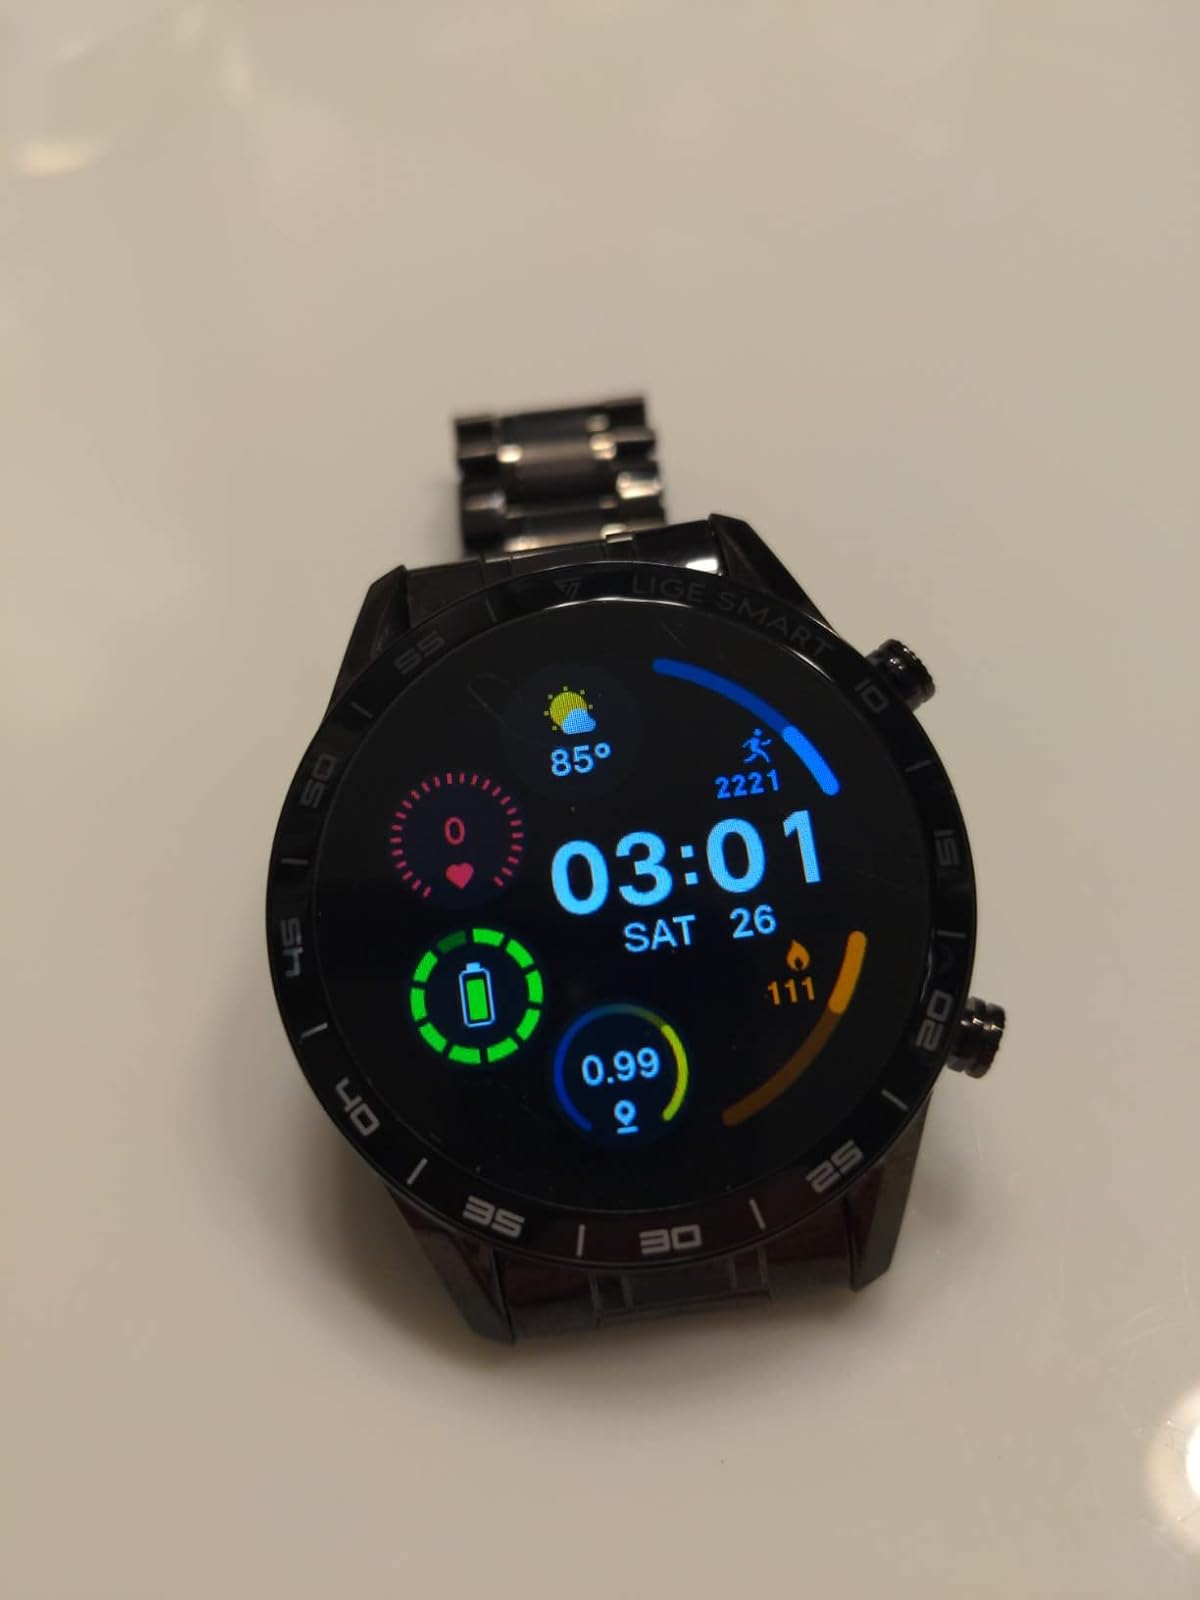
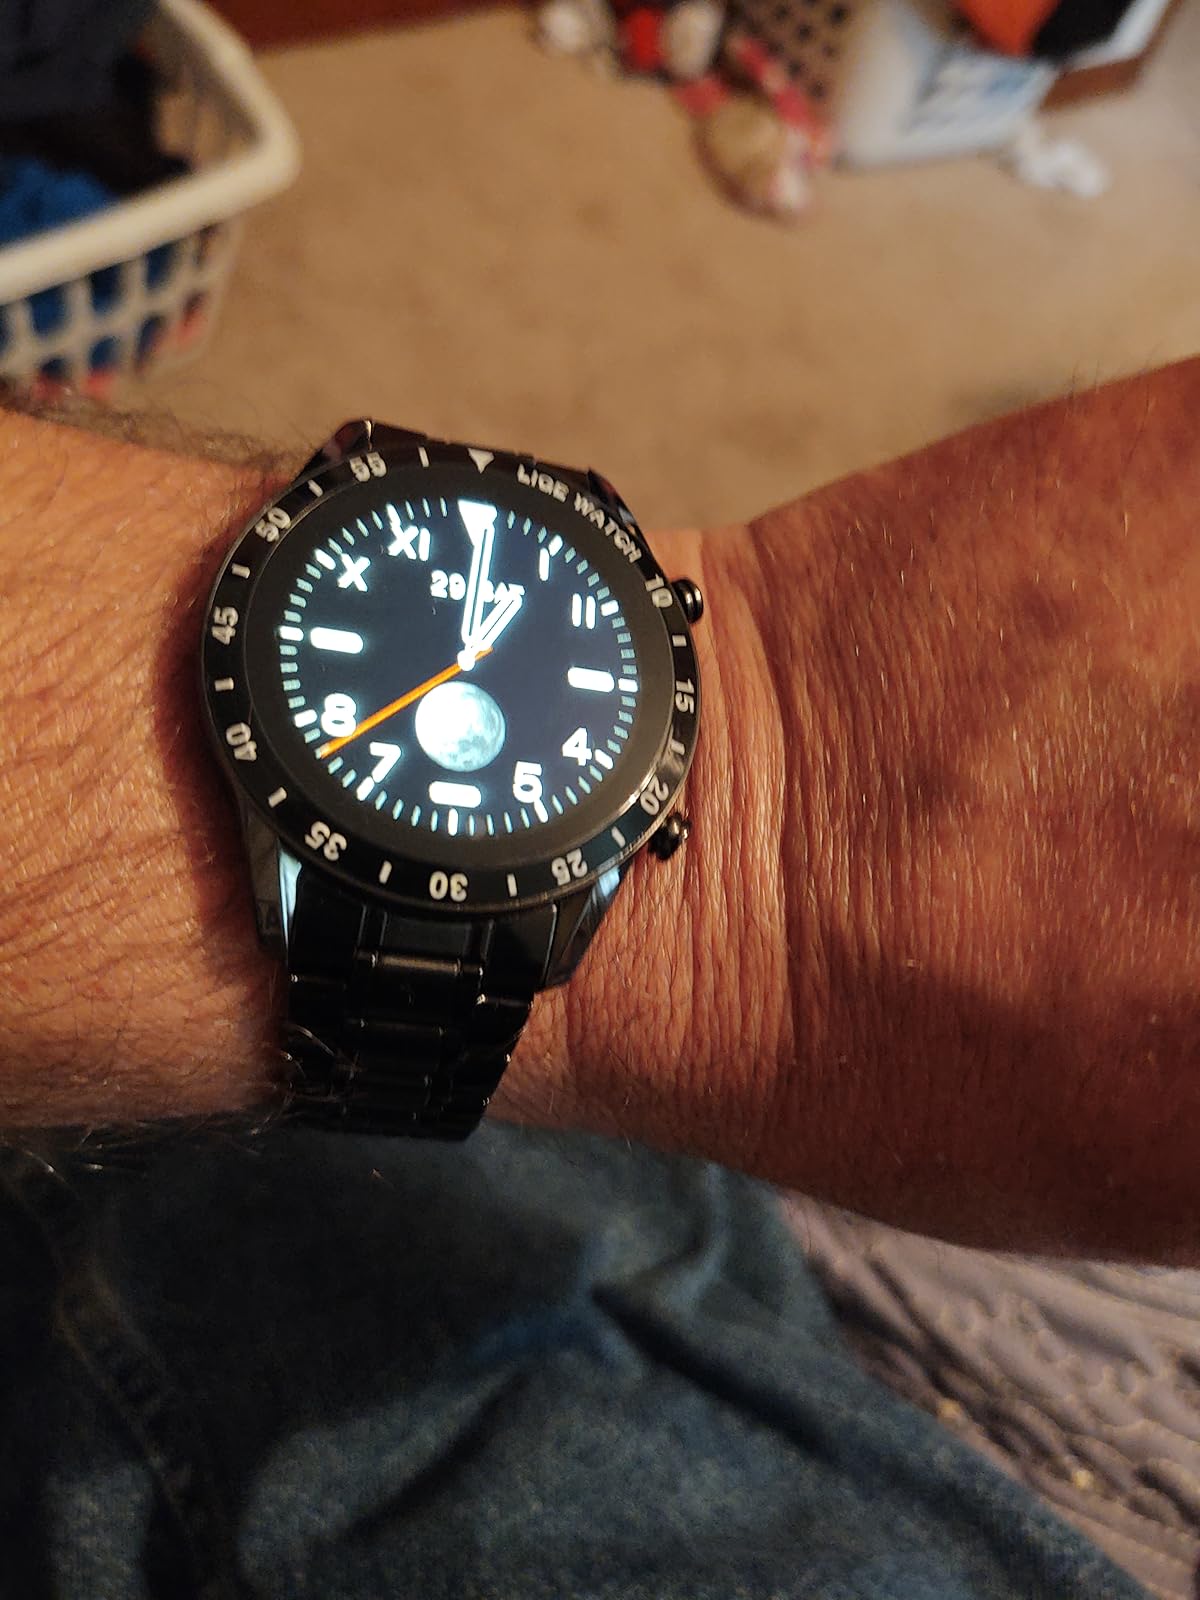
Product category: smartwatch
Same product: yes